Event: Nepal Earthquake
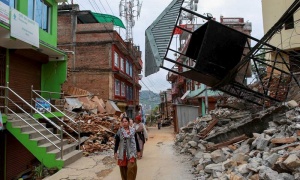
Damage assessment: damage